Nebraska Capitol Commission

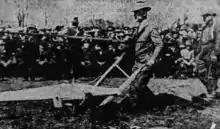
Governor Samuel McKelvie breaks ground for the new Nebraska State Capitol, April 15, 1922.

On January 9, 1919, Governor Samuel McKelvie delivered his inaugural address before a joint session of the Nebraska Legislature from the rostrum of Representative Hall. Along the south wall of the hall, a dozen telephone poles with cross bracing attempted to stabilize the chamber. The roof trusses were inches from slipping off the supporting walls as the weak foundation caused the chamber to sink. McKelvie admonished: